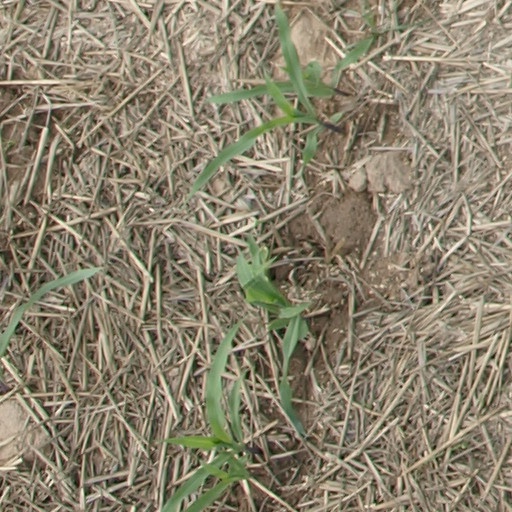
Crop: maize; corn